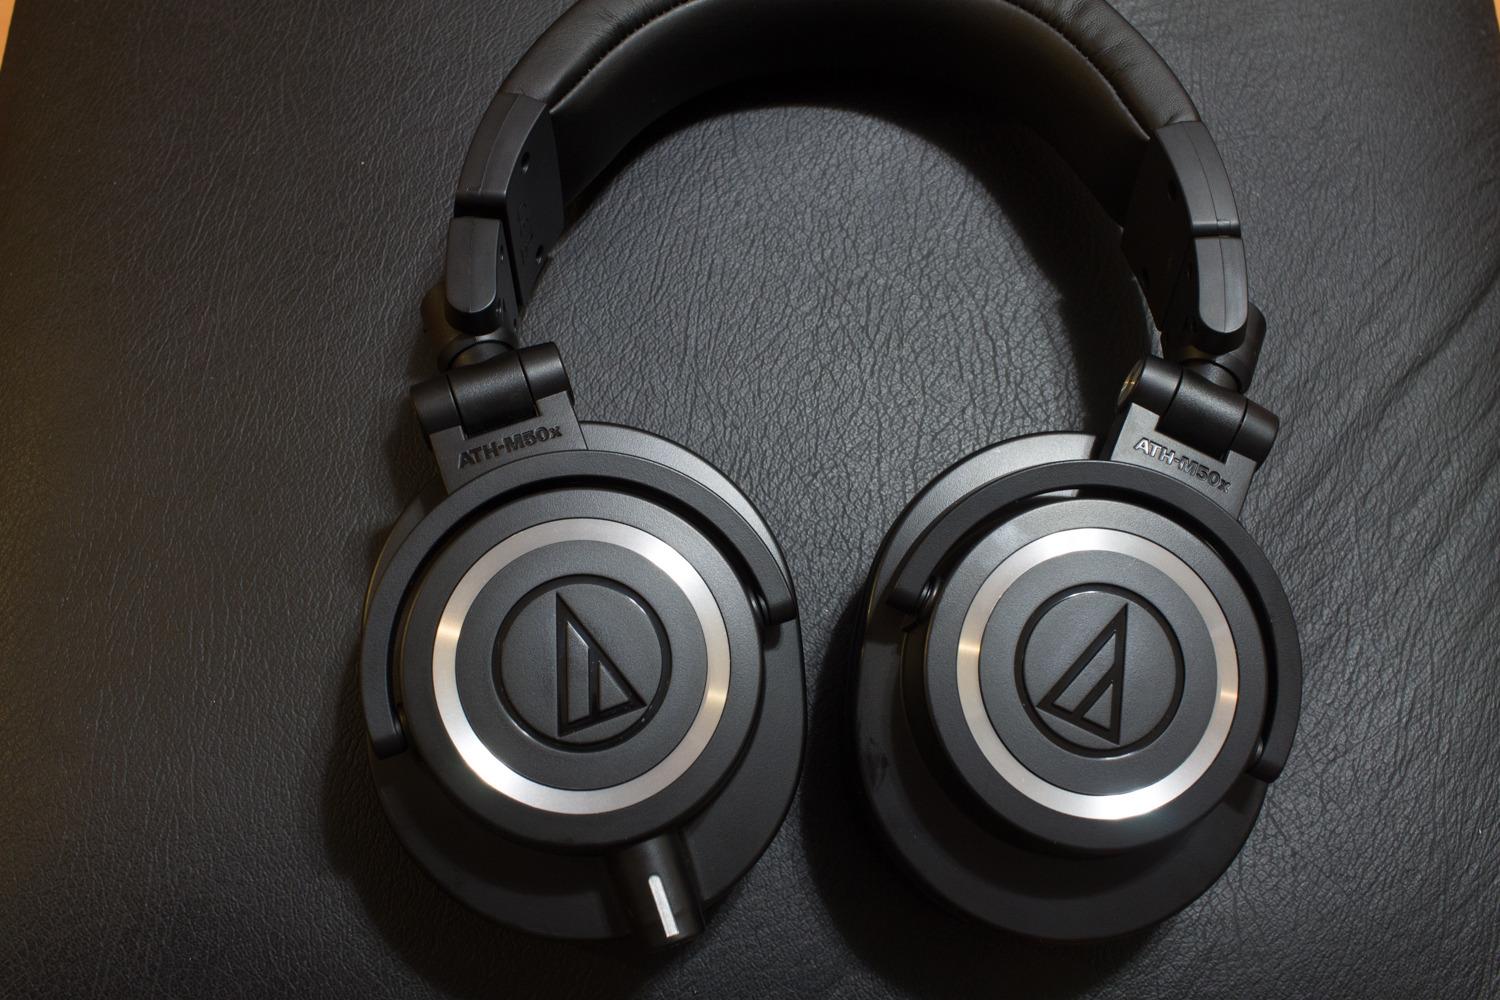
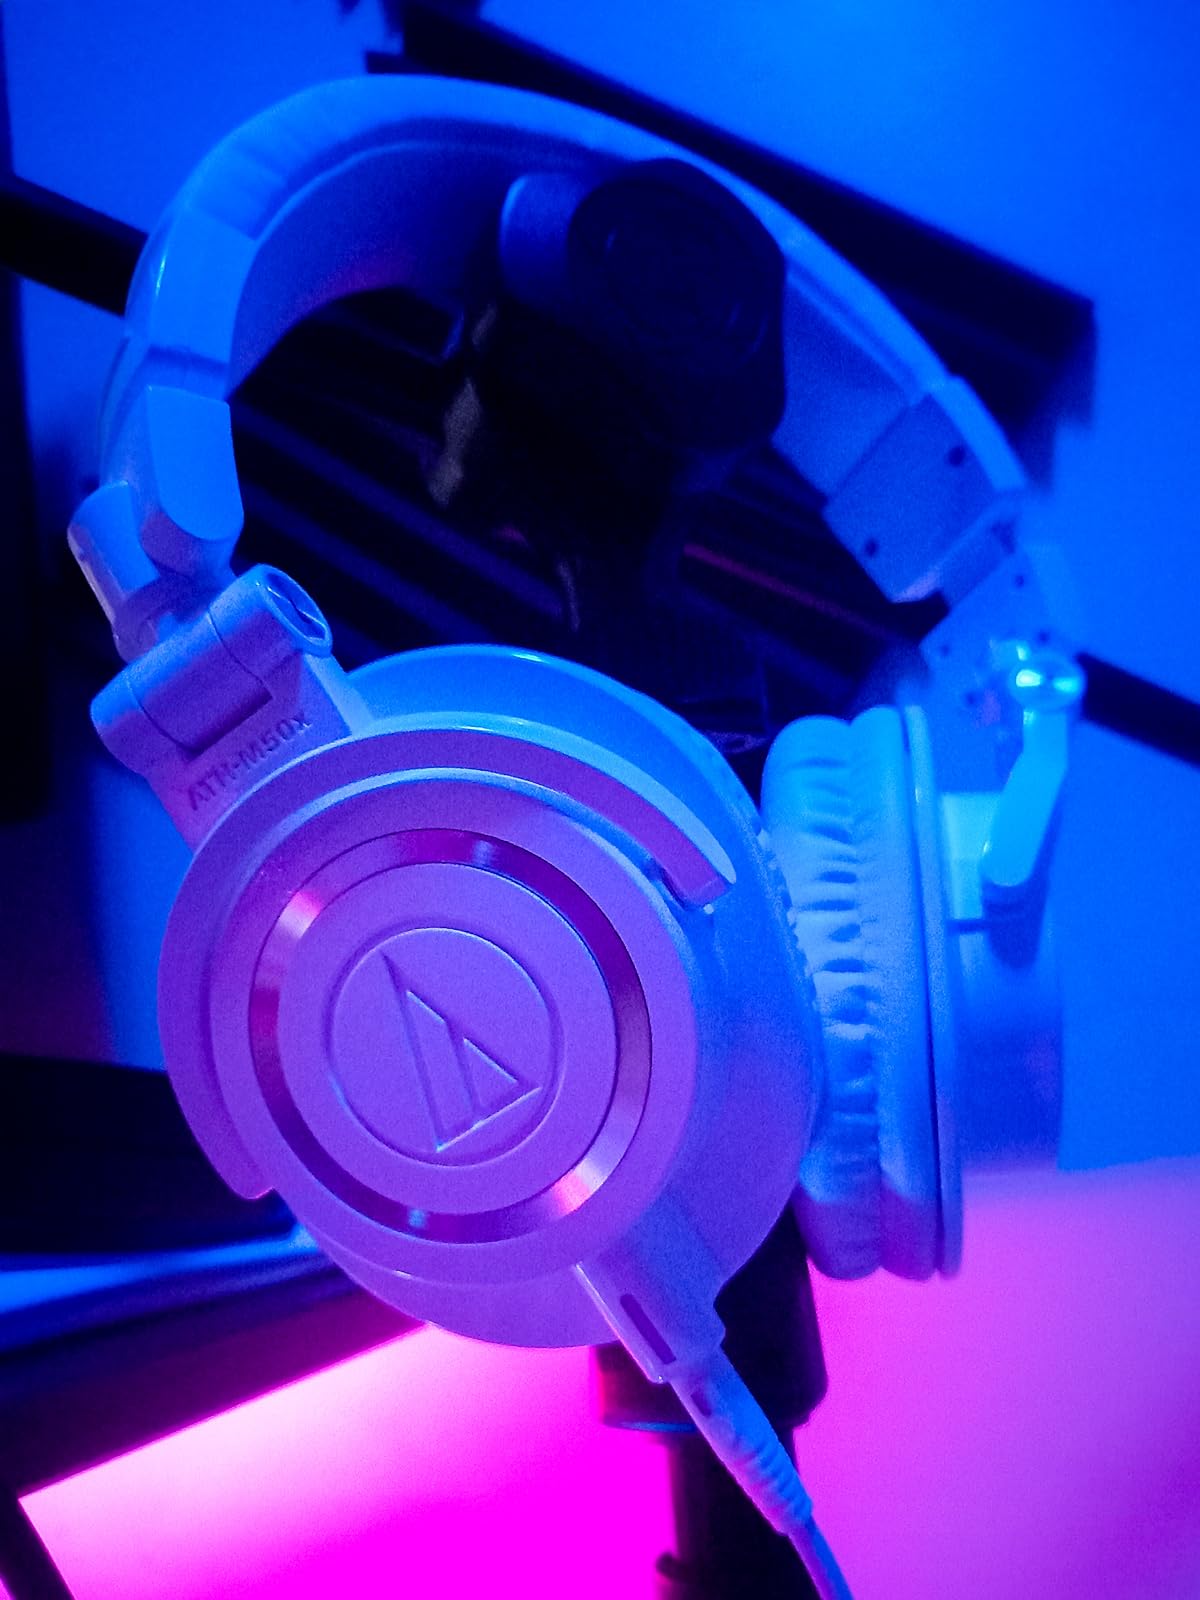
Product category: headphones
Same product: no